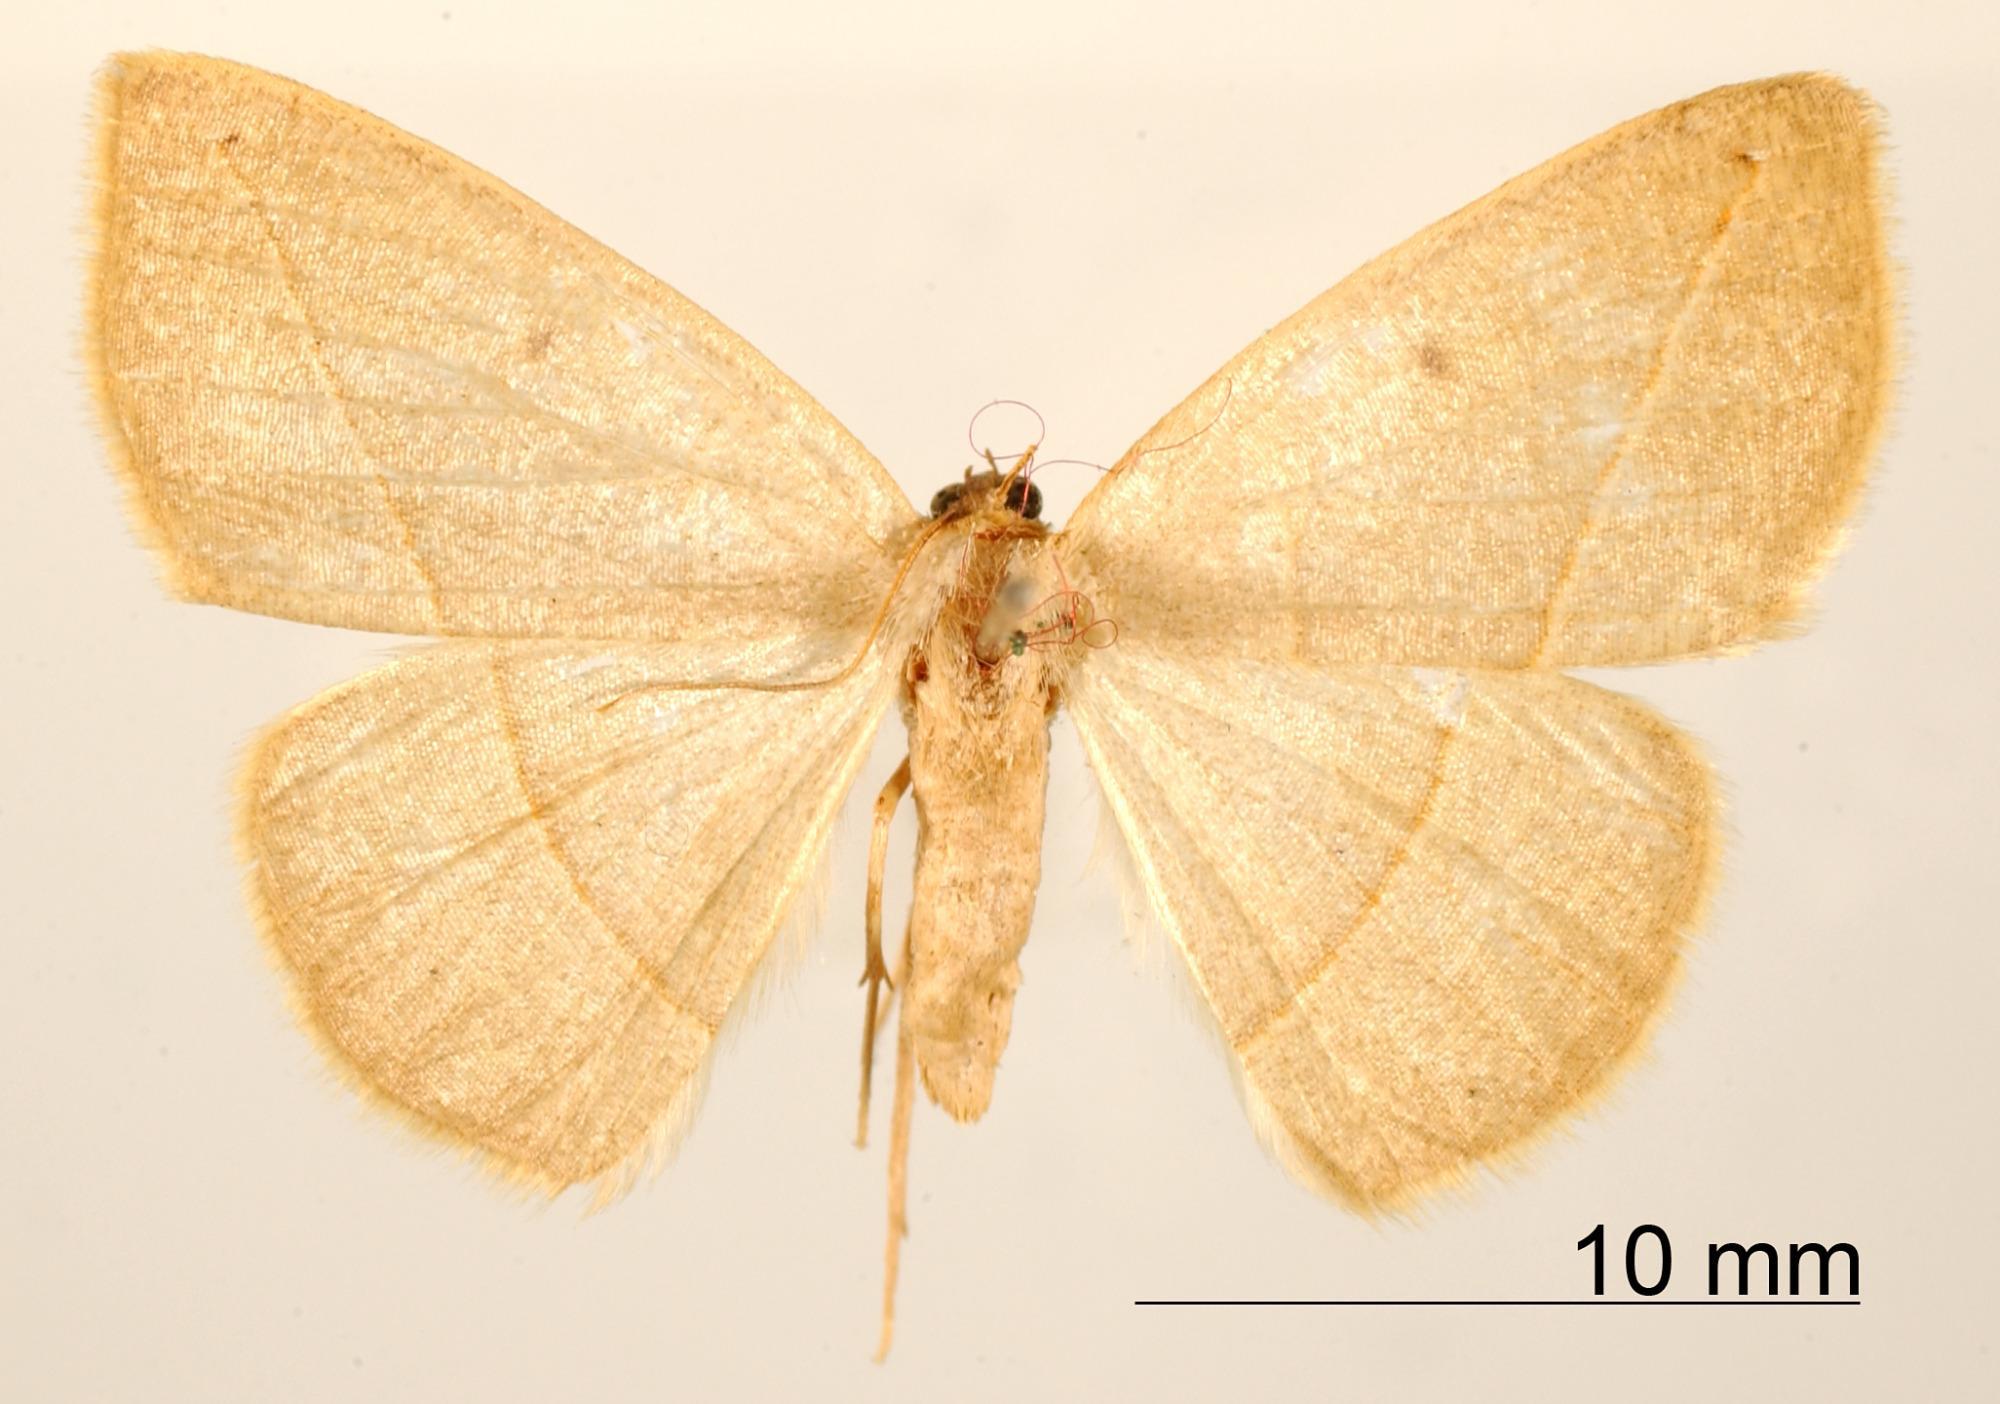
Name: Pseudapicia pallidaria
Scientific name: Pseudapicia pallidaria Schaus, 1901
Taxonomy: Animalia, Arthropoda, Insecta, Lepidoptera, Geometridae, Ennominae
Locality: Orizaba, Mexico, Mexico